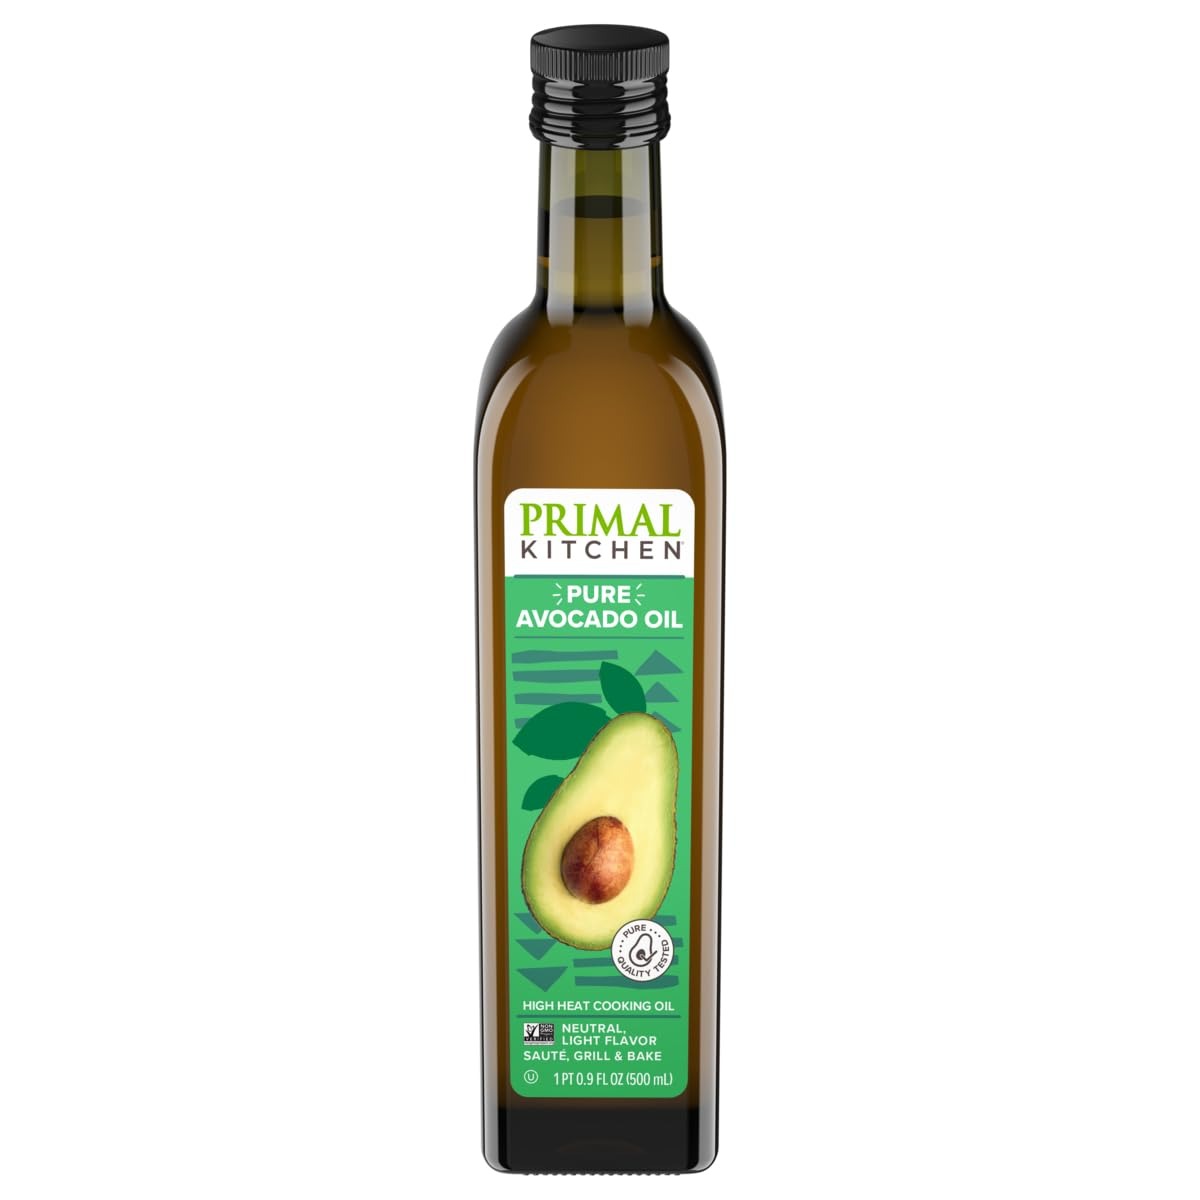
Item Name: Primal Kitchen Avocado Oil, Whole30 Approved, Certified Paleo, and Keto Certified, 16.9 Fluid Ounces
Bullet Point 1: PRIMAL KITCHEN AVOCADO OIL: Made from avocados
Bullet Point 2: LIGHT, DELICIOUS FLAVOR: Enjoy as a cooking oil or drizzled over salads
Bullet Point 3: VERSATILE COOKING OIL: Great for grilling, broiling, baking, and more
Bullet Point 4: LIFESTYLE APPROVED: Whole30 Approved, Certified Paleo, and Keto Certified oil
Bullet Point 5: EAT LIKE YOUR LIFE DEPENDS ON IT: Primal Kitchen offers food made with real ingredients for uncompromisingly delicious flavor
Value: 16.9
Unit: Fl Oz

Price: 14.24